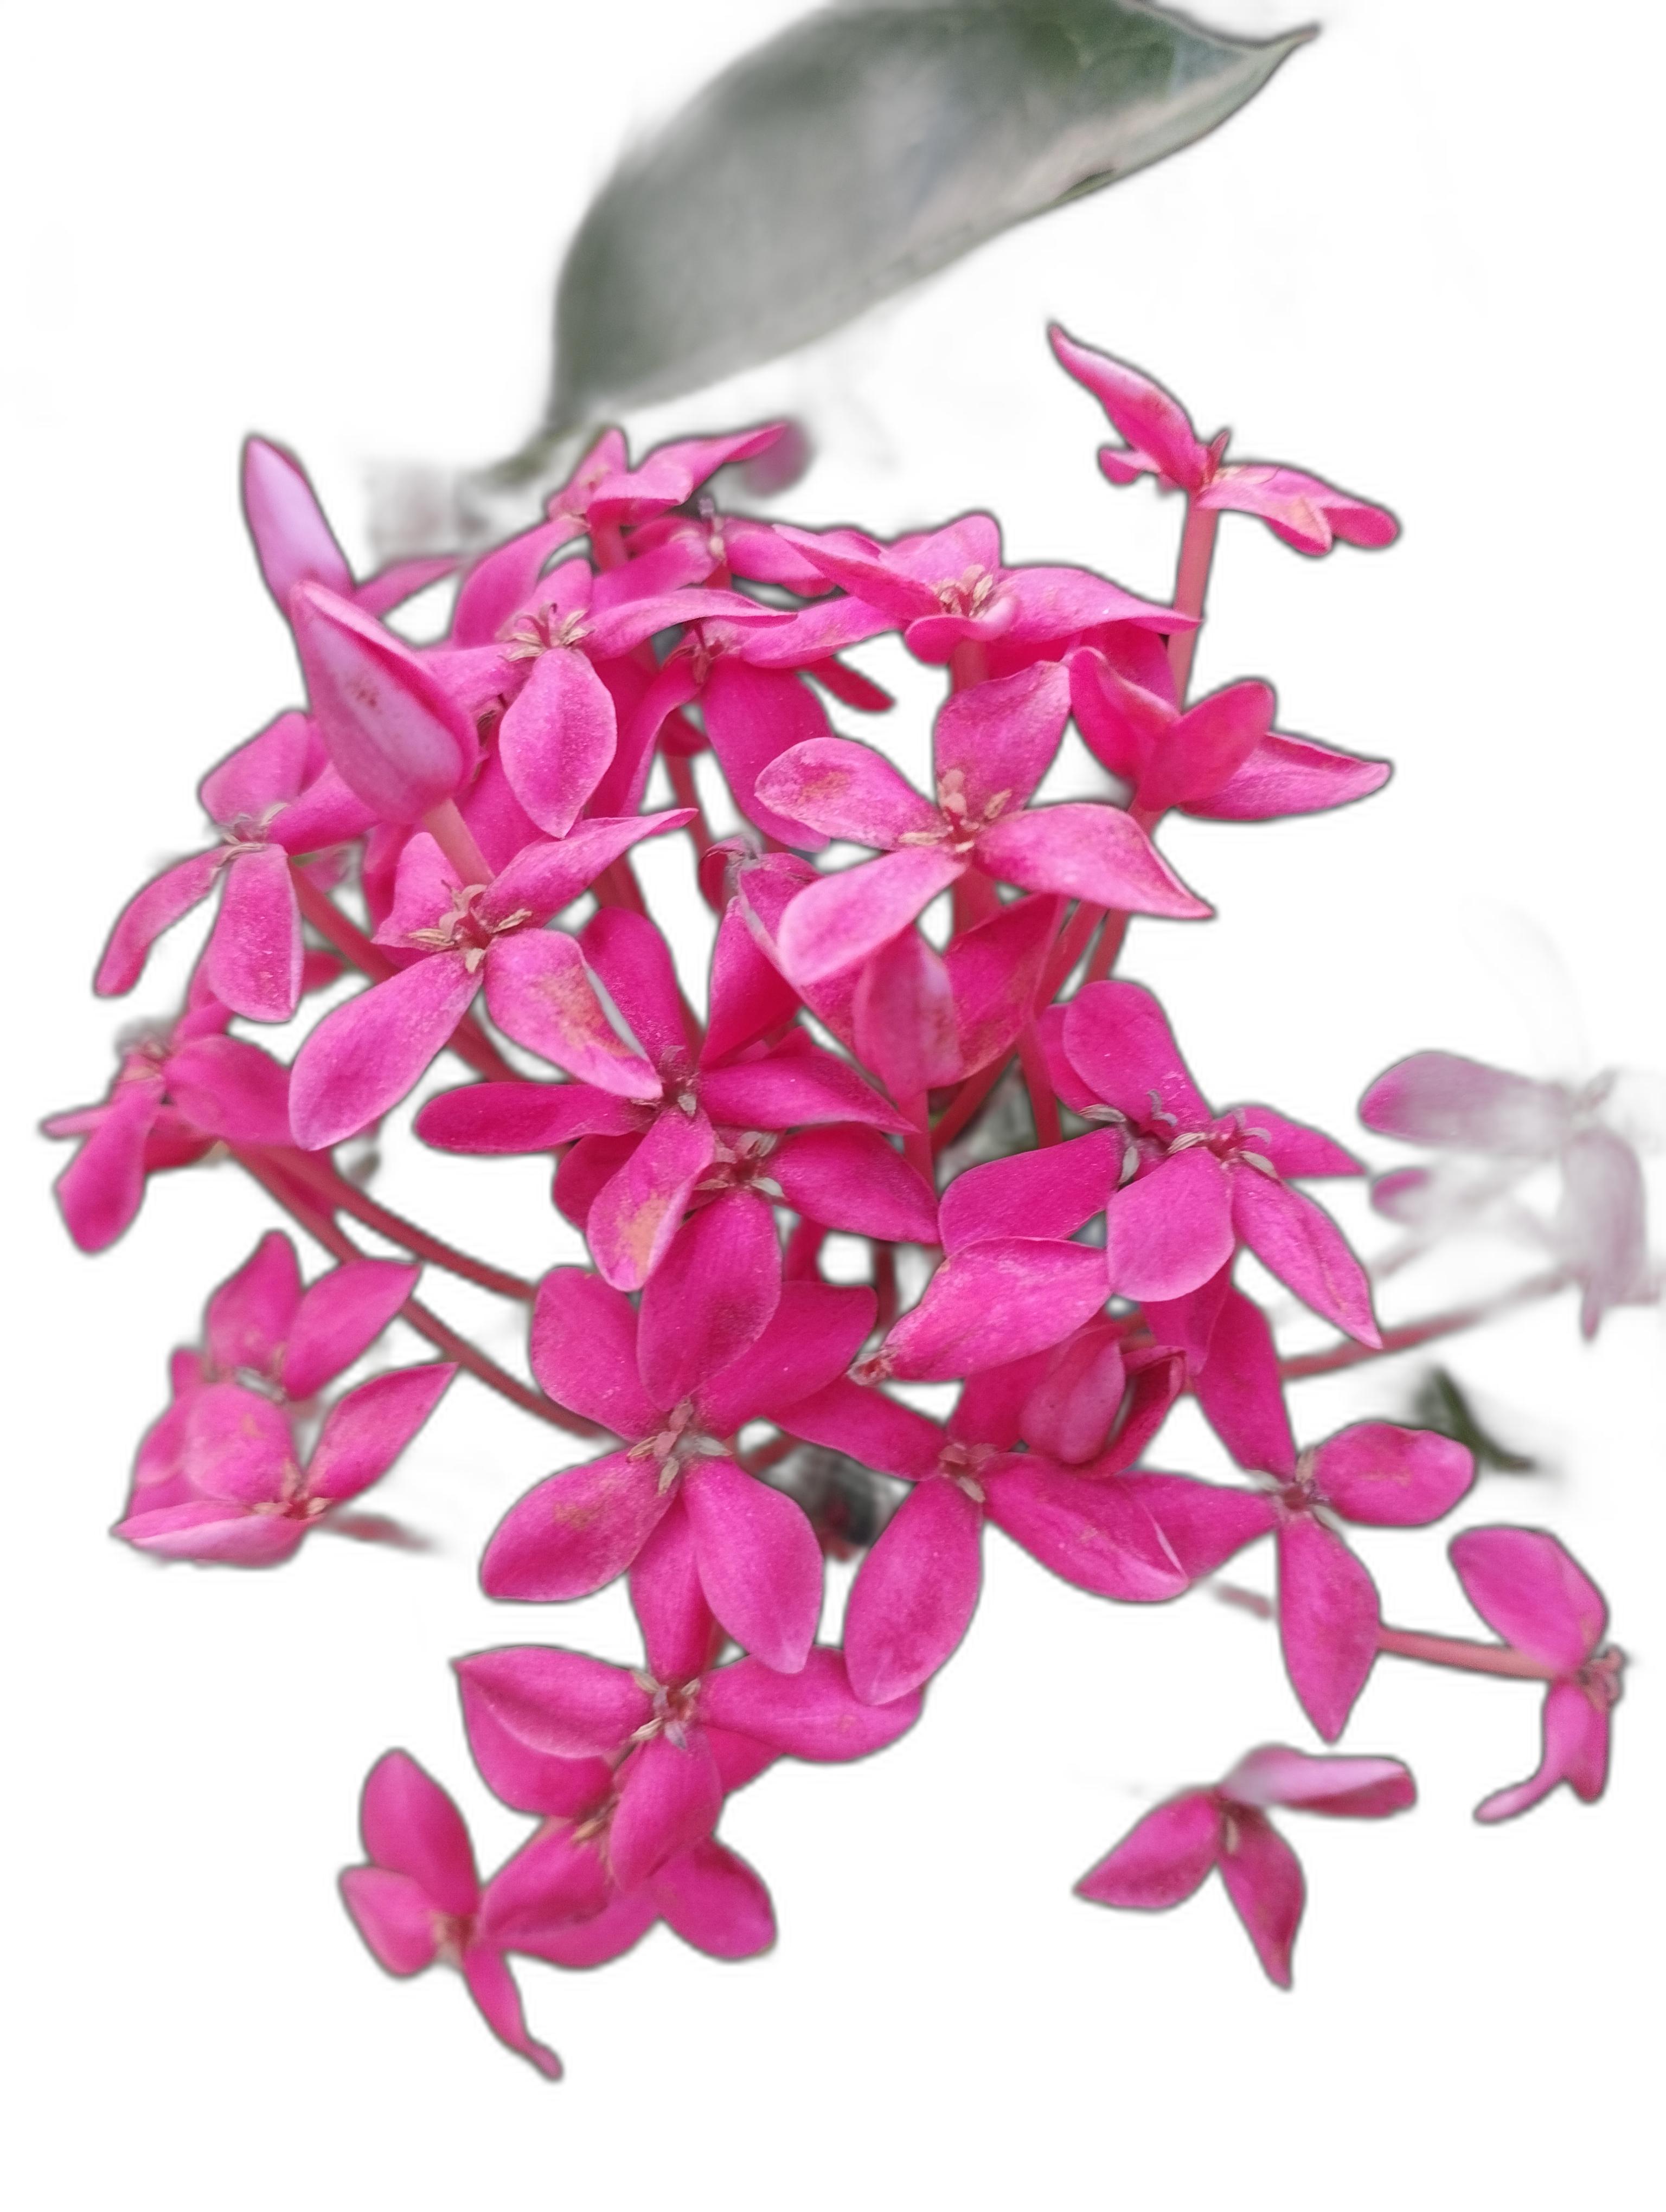
Label: Jungle geranium